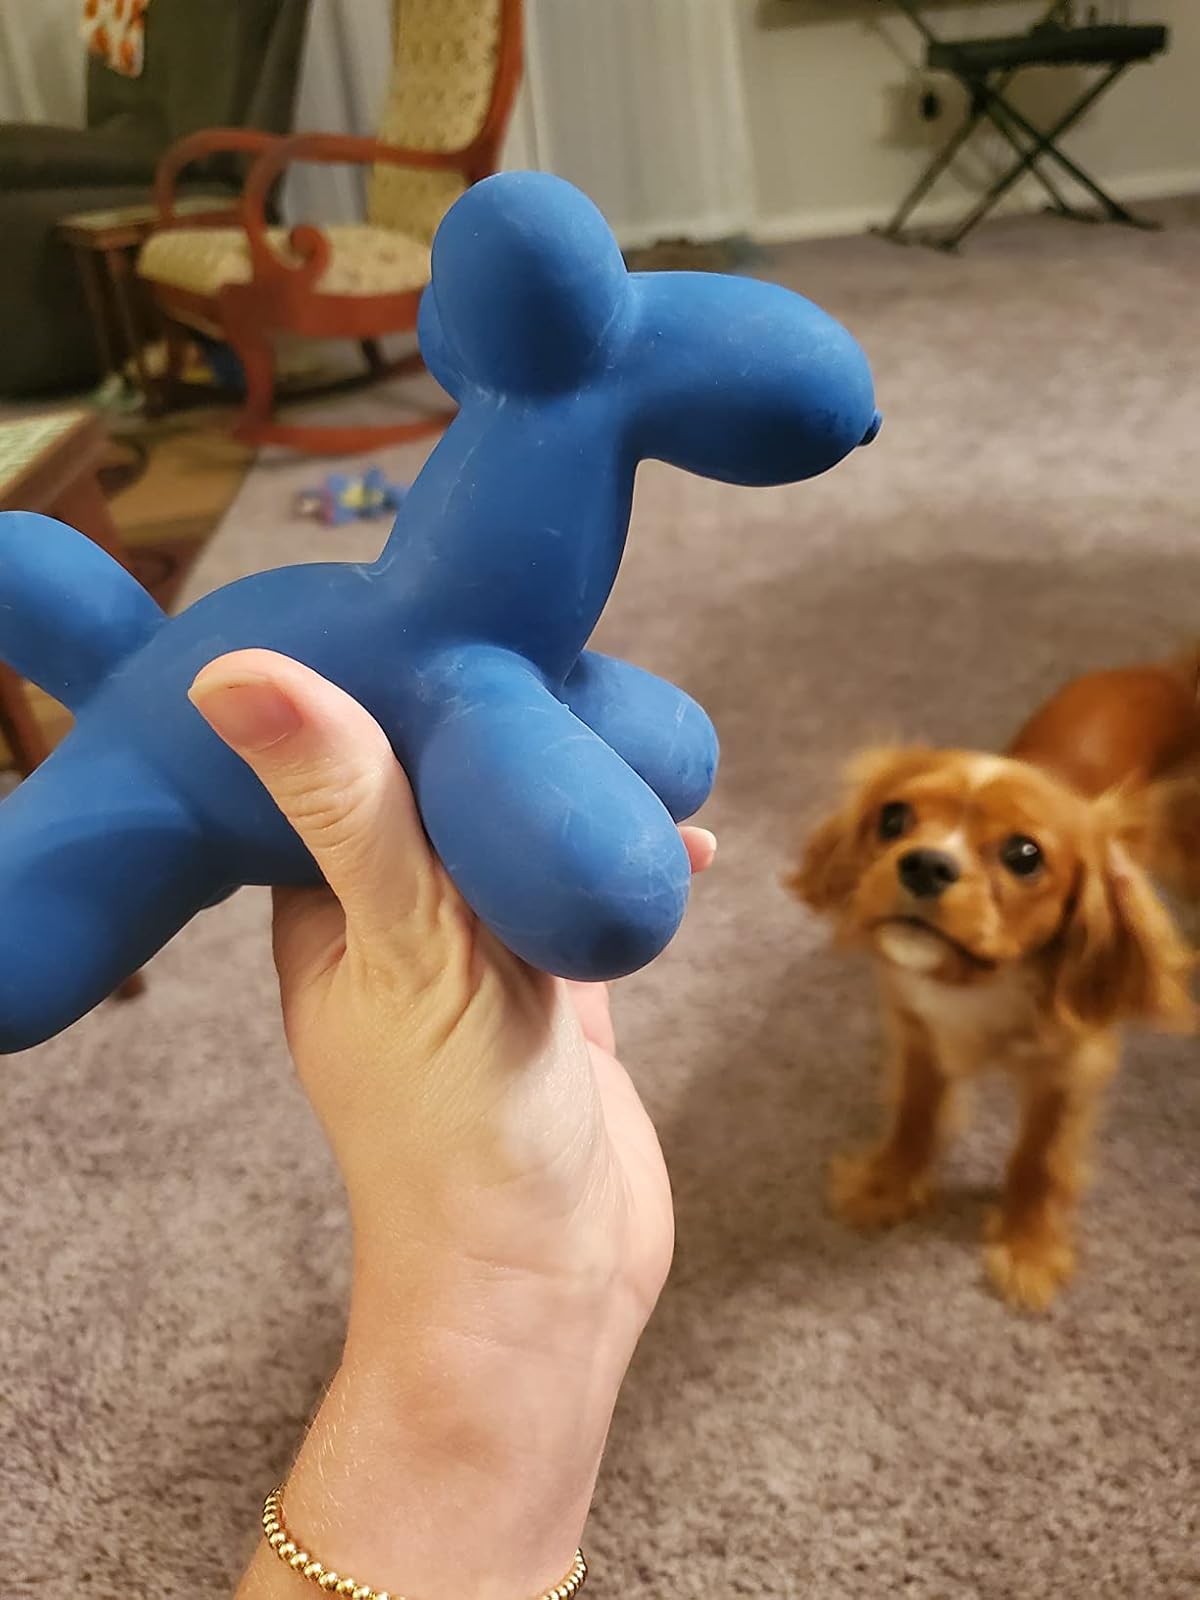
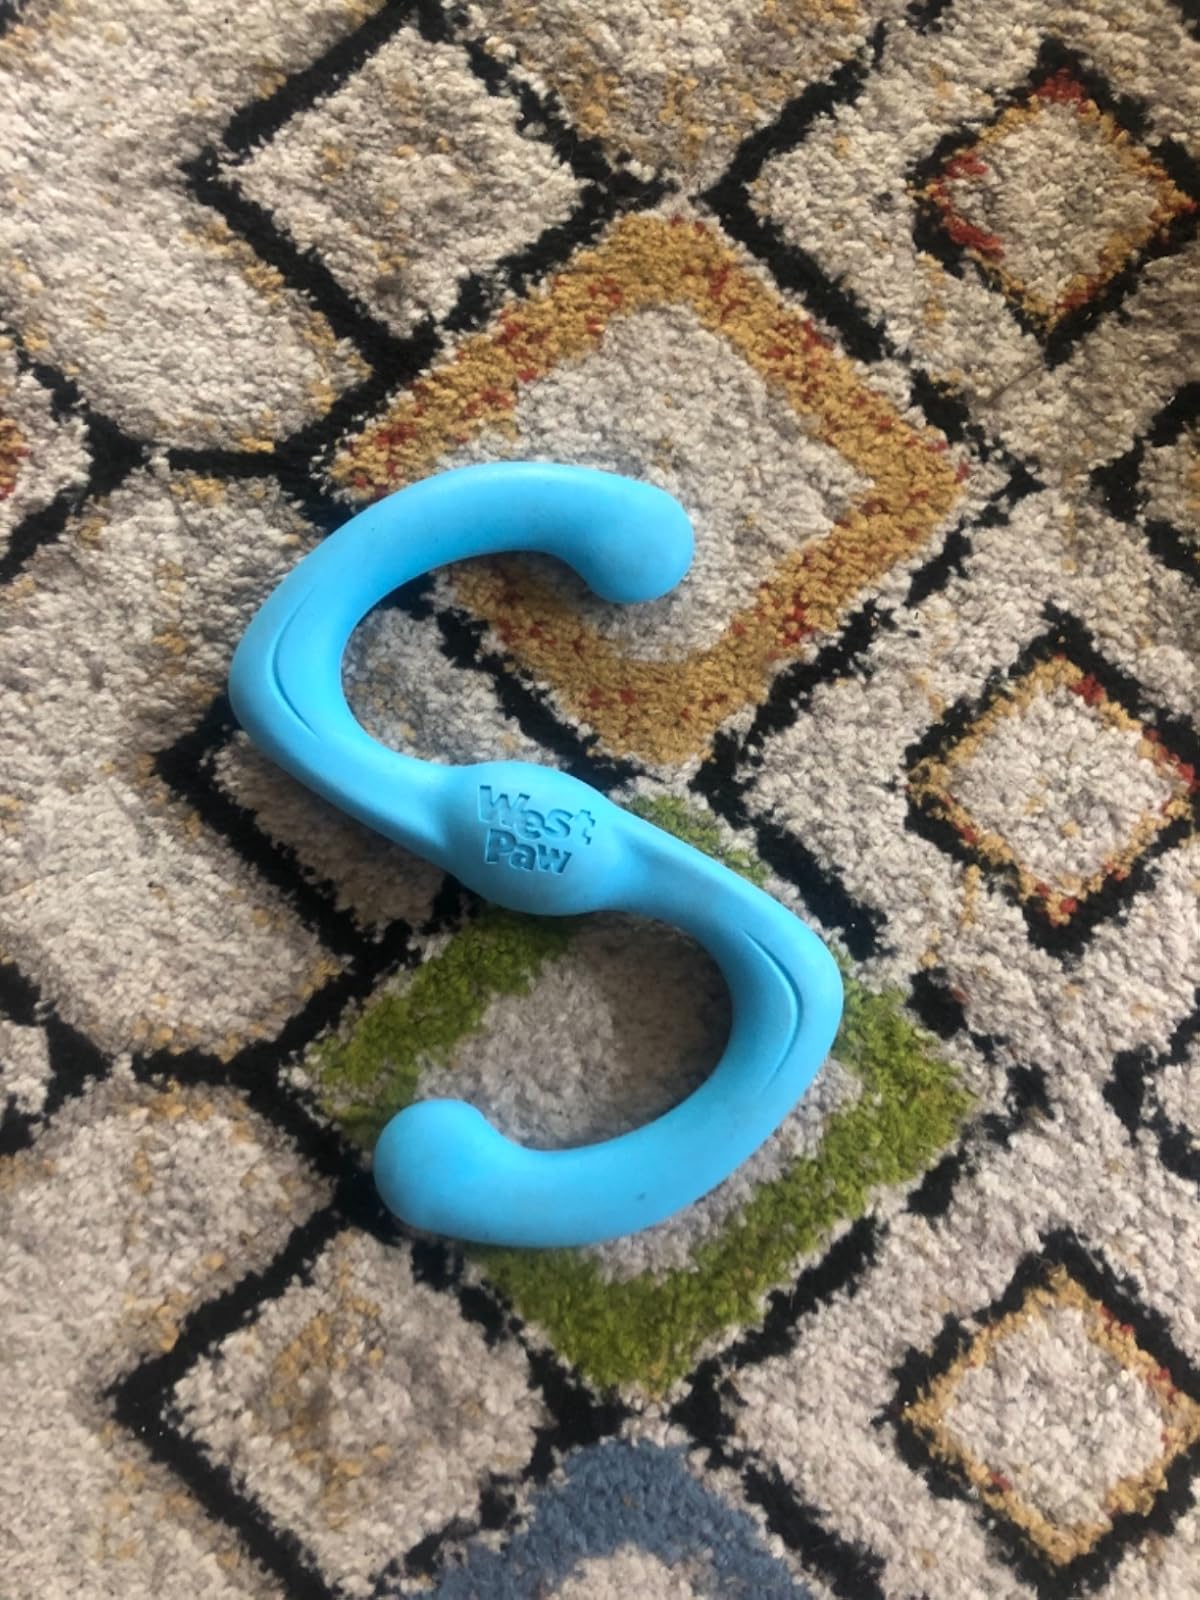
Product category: items_toy
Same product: no